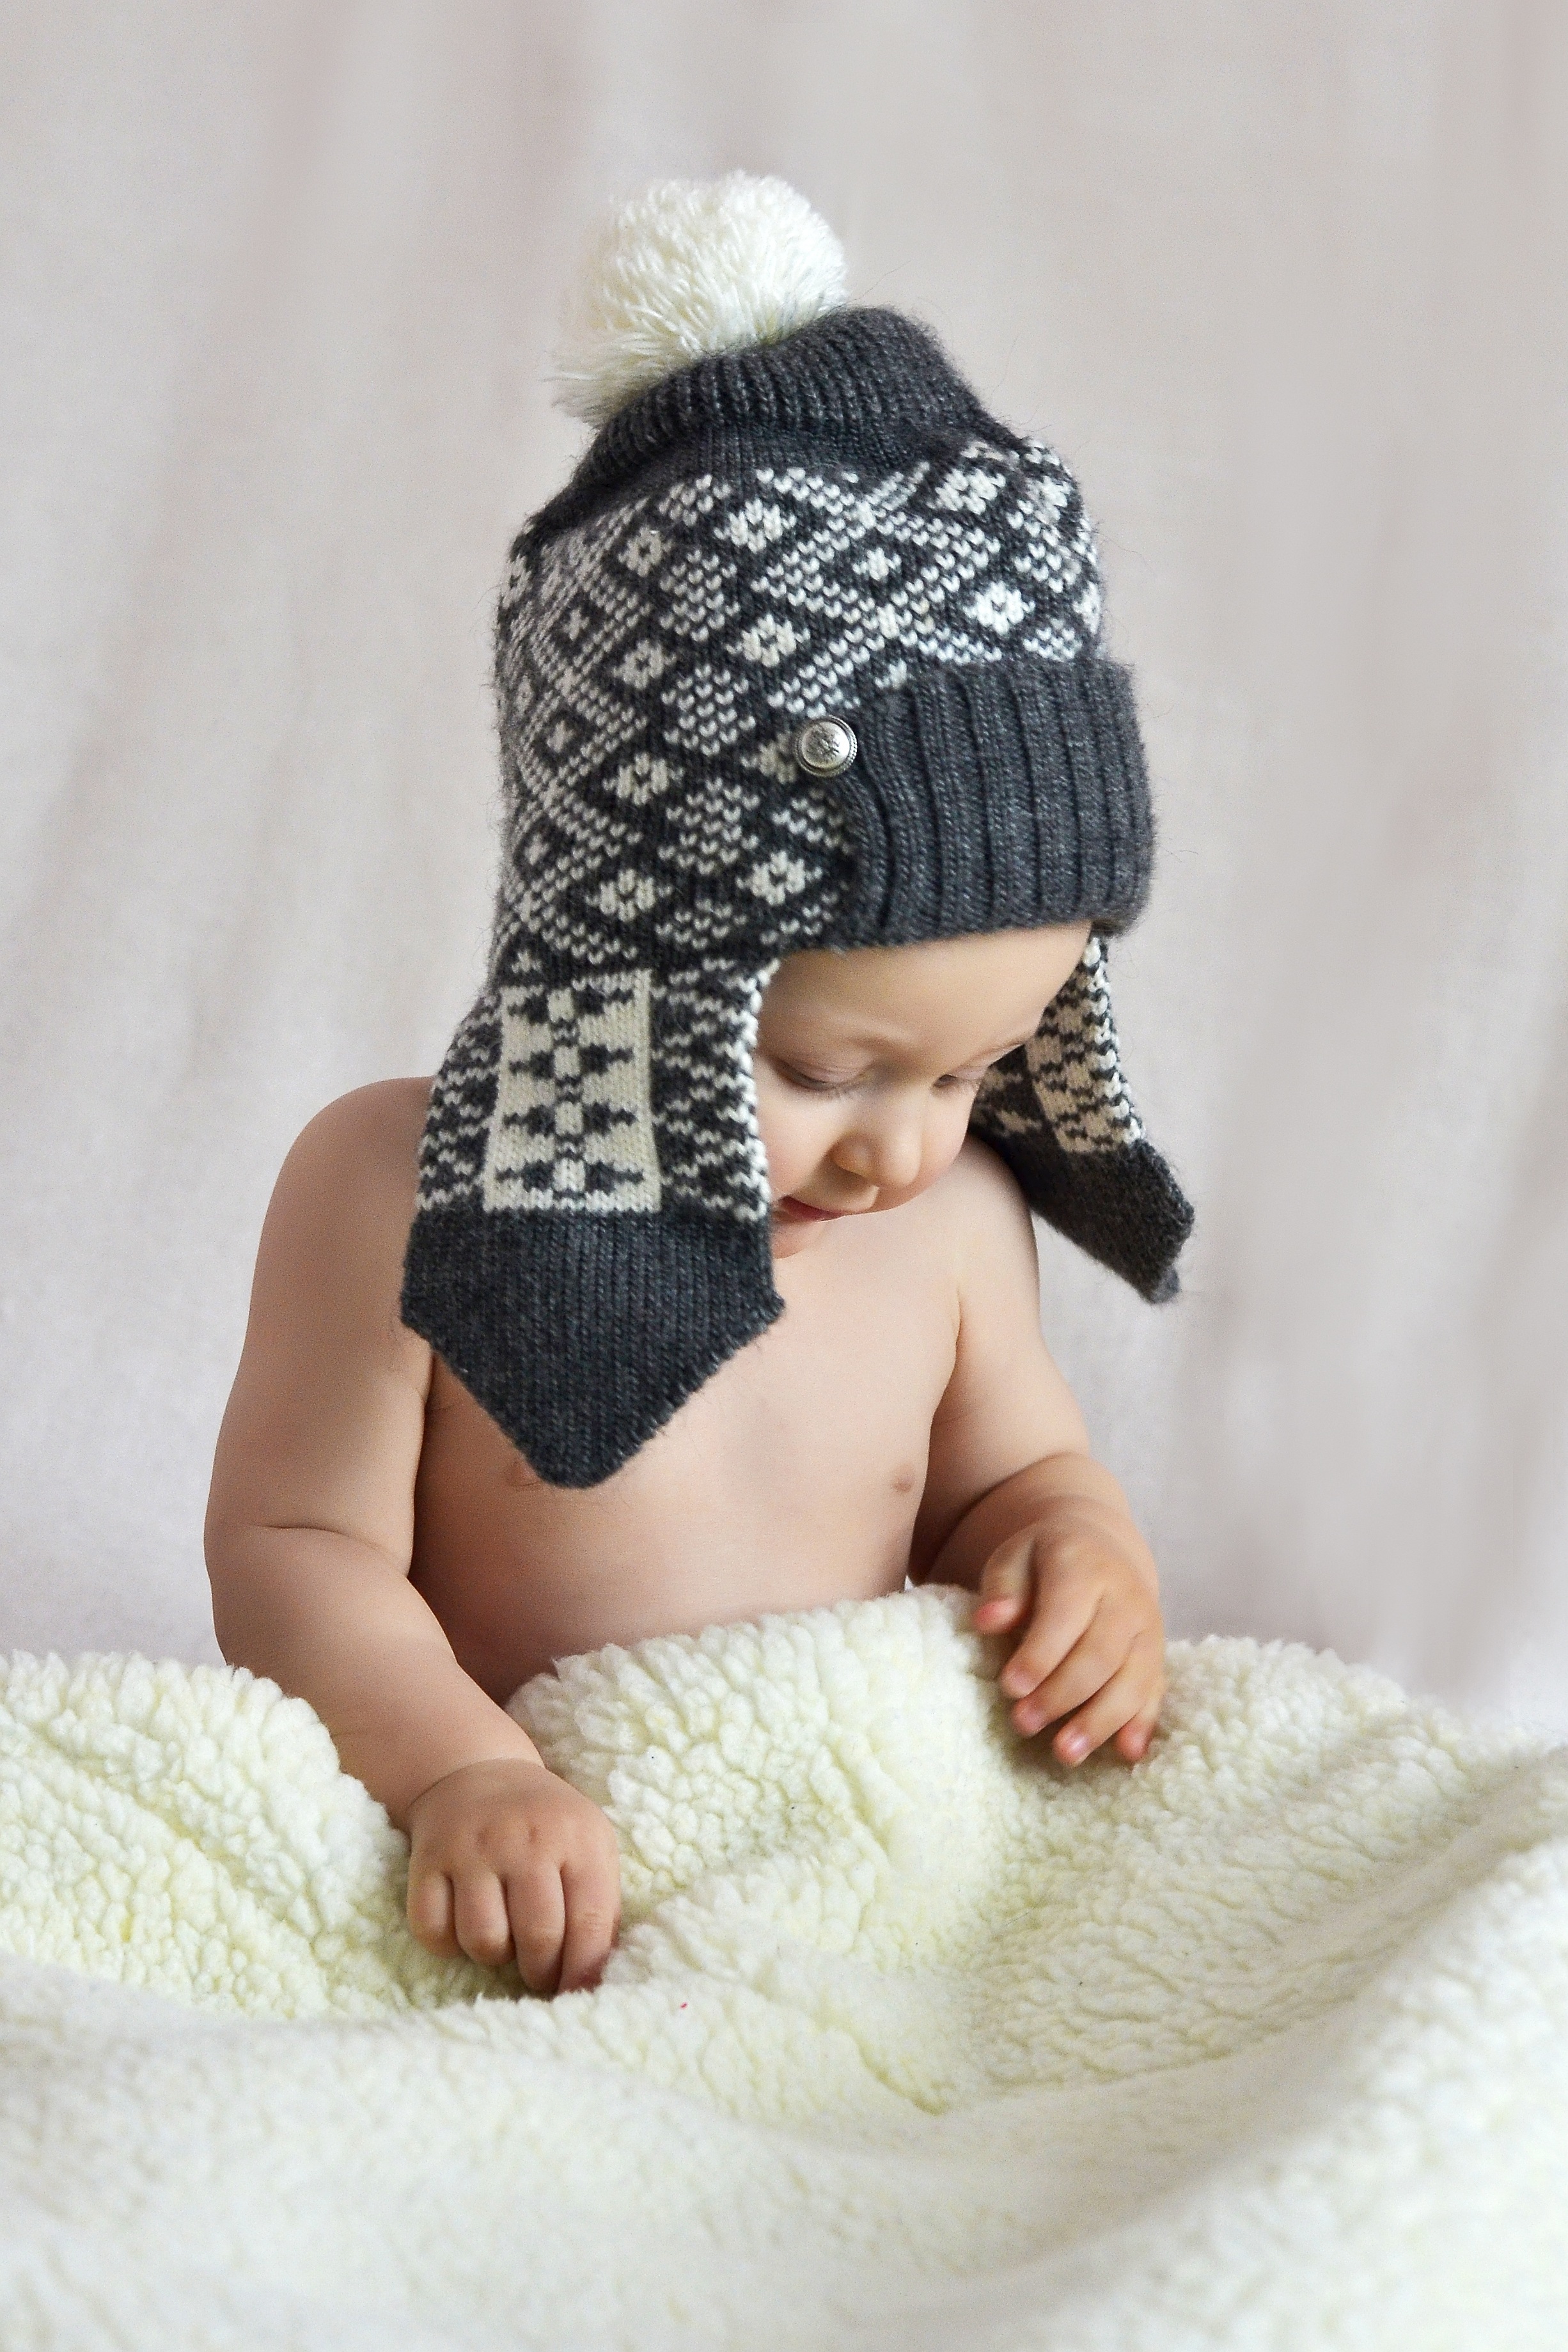
people, boy, kid, view, photo, love, fur, pattern, portrait, child, clothing, baby, childhood, crochet, textile, kids, eyes, art, dress, design, infant, cap, pens, beauty, emotions, photographing children, small child, photo shoot, fashion accessory